Soldado Rock

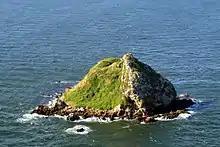
Aerial approach to Soldado Rock

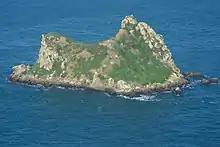
These images were taken during an aerial survey of Soldado Rock, territory of Trinidad and Tobago

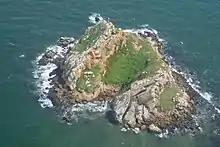
Pilot had to turn the aircraft directly above the rock because of very strict and close airspace restrictions by the Venezuelan authorities

On August 2, 1498, Christopher Columbus sailed near the island during his Third Voyage in the Serpent's Mouth and named the island "El Gallo" (Spanish for "The Cock"). Columbus anchored near the island and encountered native Amerindians in canoes prior to landing on Trinidad for the first time. Its current name is derived from the Spanish word for "soldier". It was named in the 17th century after a Spanish boat shipwrecked near the island when a number of soldiers and sailors on board were rescued from the island. In the 19th century, it was also referred to as "Île du Soldat" (French) as charted by Dauxion Lavaysse in 1813.